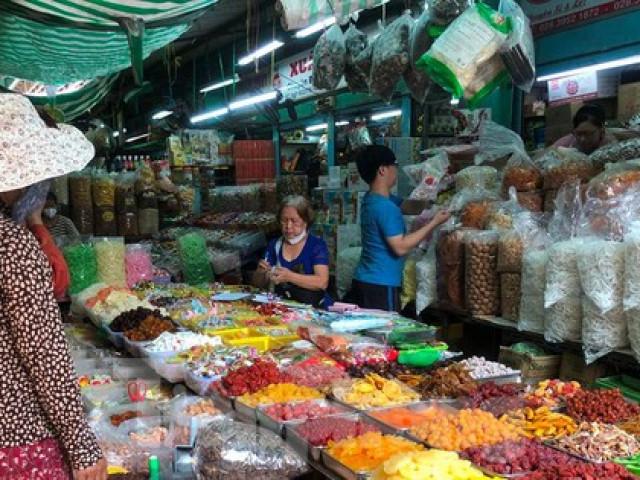
có một người phụ nữ mặc áo xanh dương đang ngồi trong quầy hàng